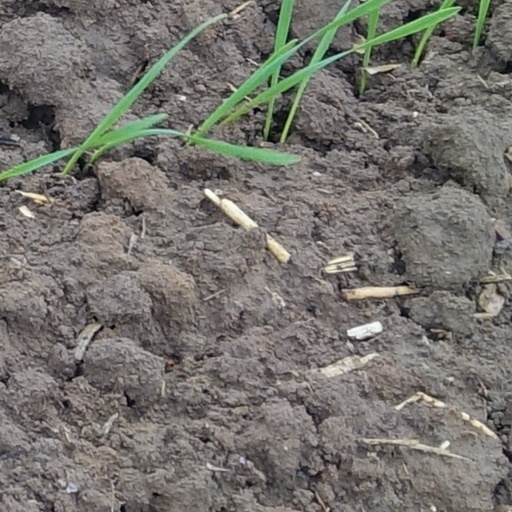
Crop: wheat